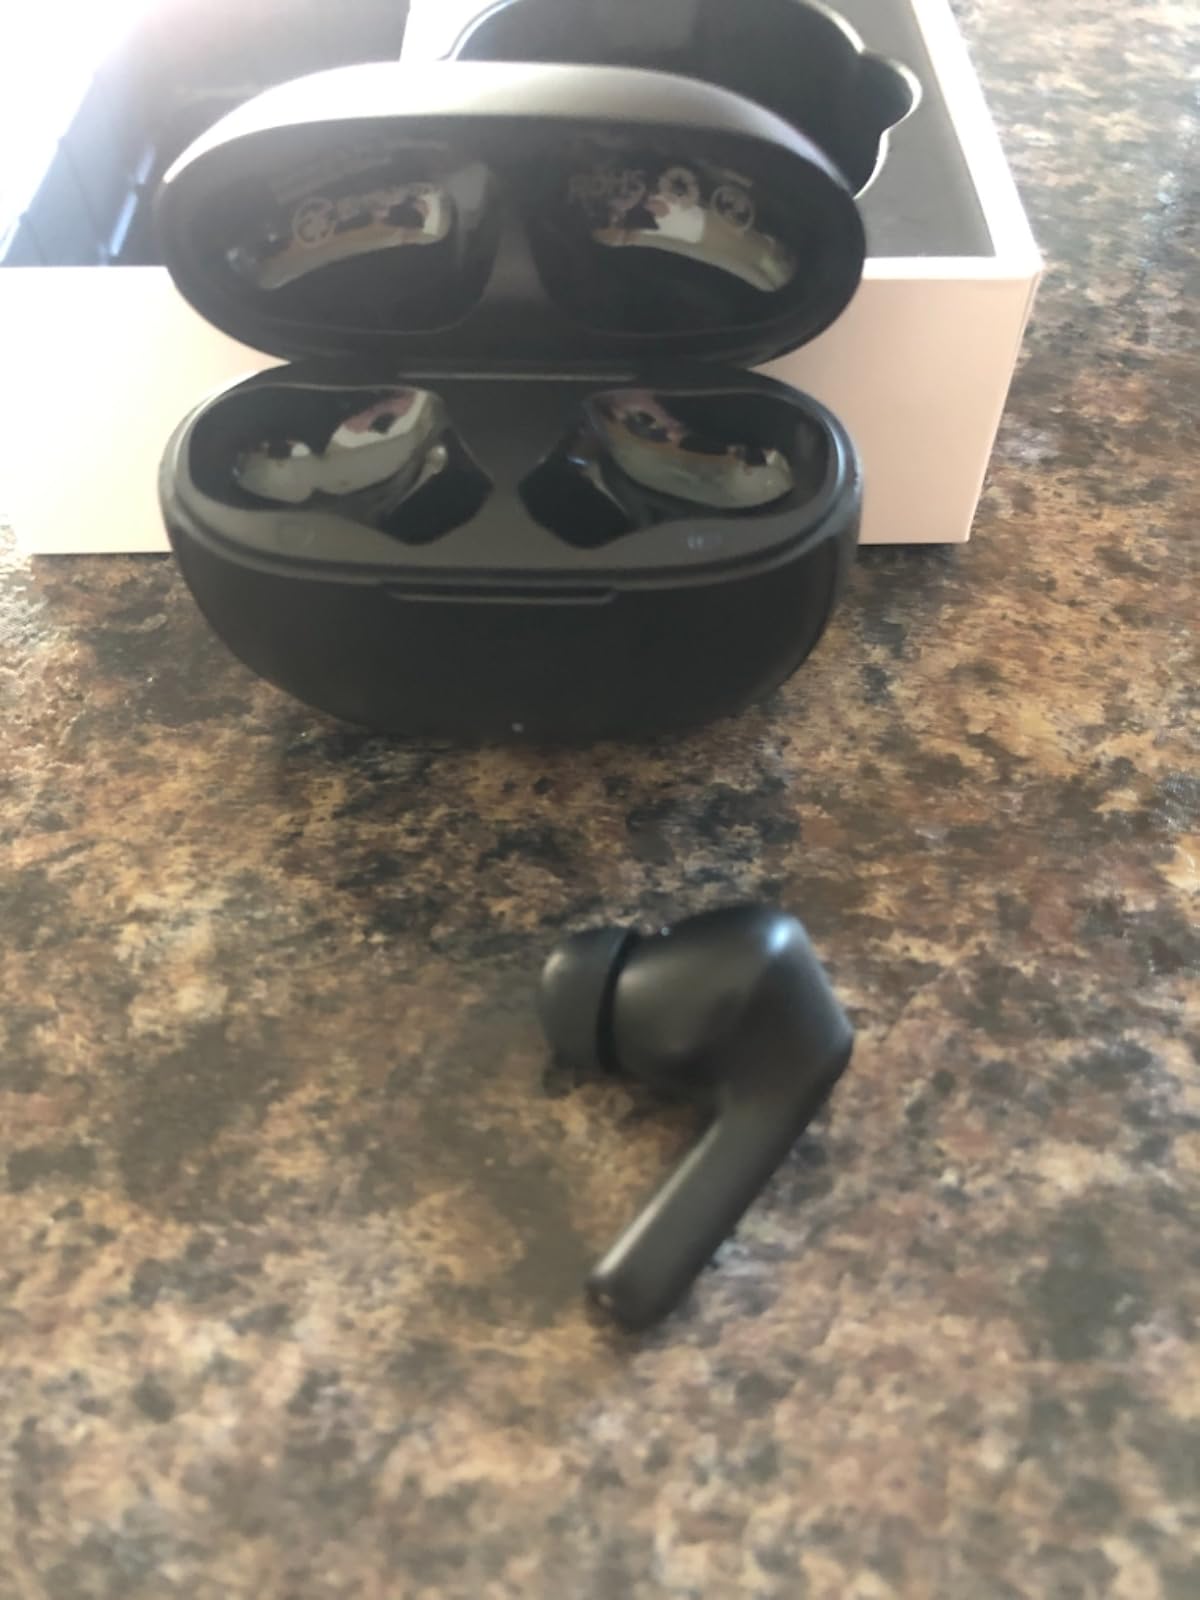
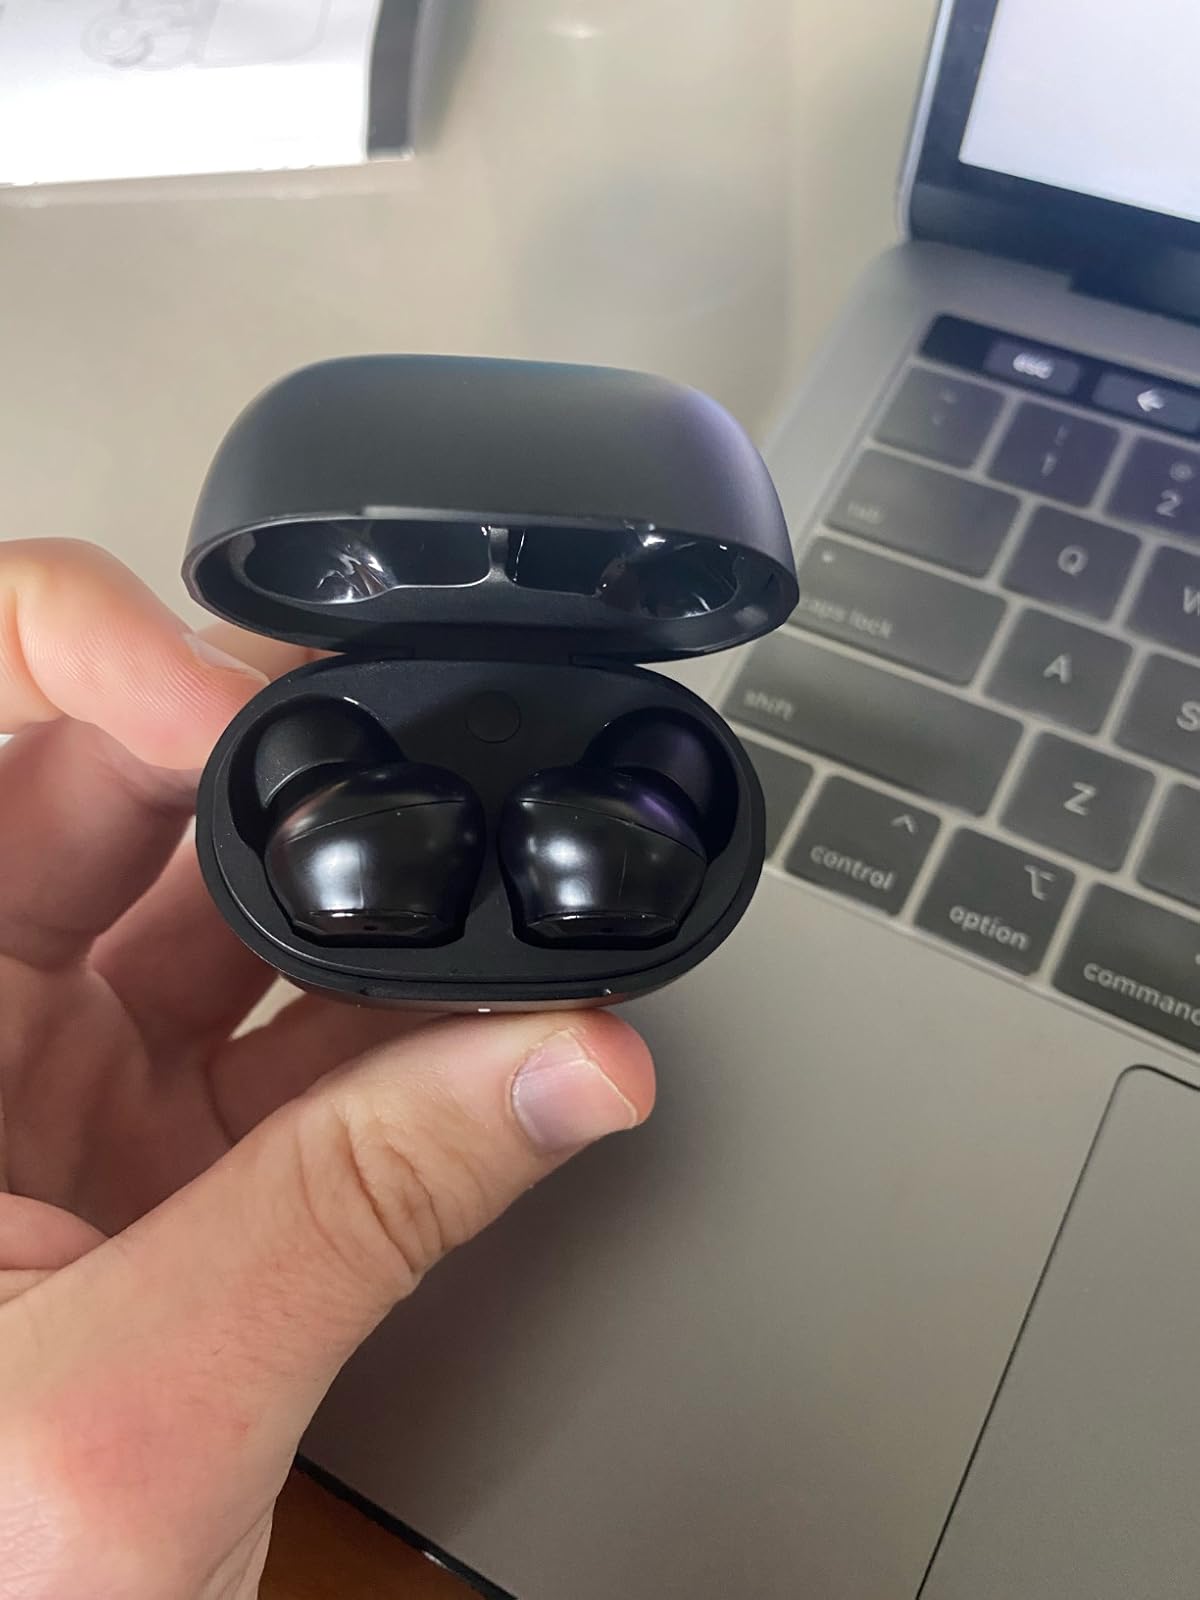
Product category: earbuds
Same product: no